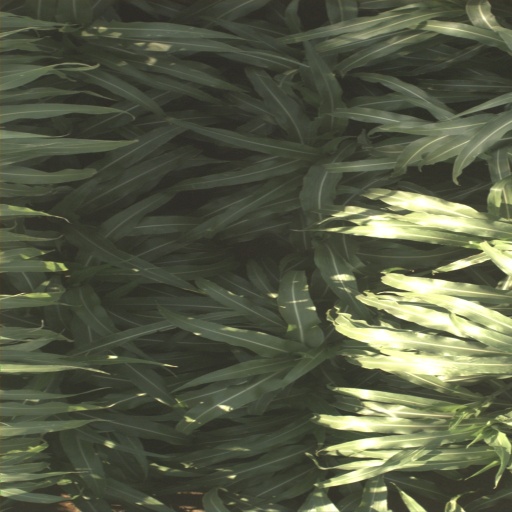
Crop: sorghum